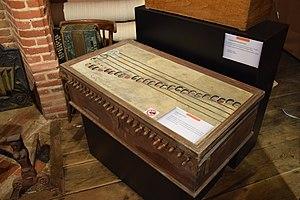
Le guide-chant scolaire est un petit harmonium utilisé en cours de chant ou de musique.